Lebed XII

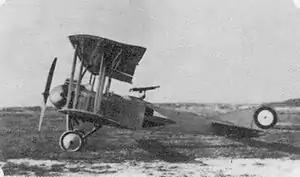

The Lebed XII was a Russian military reconnaissance aircraft produced during the First World War for the Imperial Russian Air Force. It was one of the few domestically designed aircraft to see production in Russia during the war, but was based on designs and techniques learned from Lebed's rebuilding of captured German types. The fuselage was a plywood structure of rectangular cross-section with seating for the pilot and observer in tandem, open cockpits. The wings were built around a pine spar and covered in fabric, and the empennage (tail assembly) was of welded steel tube with fabric covering.